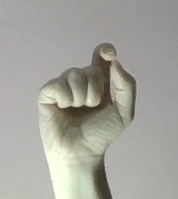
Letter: fa